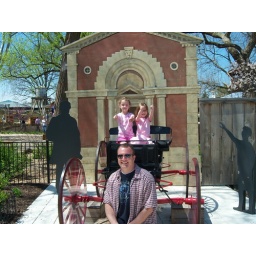
The girls pretending that Daddy is a horse for their carriage in the Childrens Area of Shaws Garden. 04-20-2008